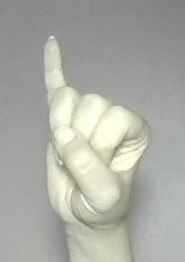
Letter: meem